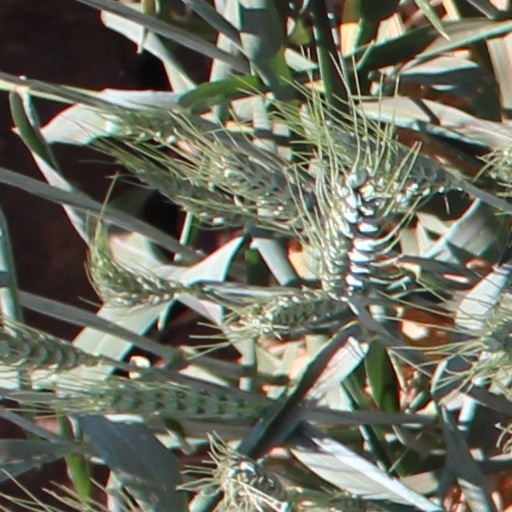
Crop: wheat